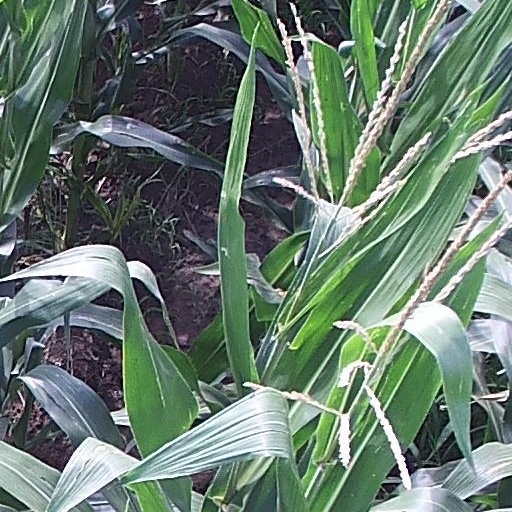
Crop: maize; corn